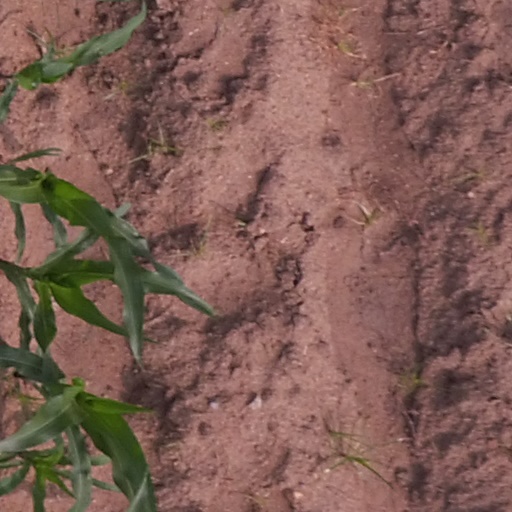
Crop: maize; corn